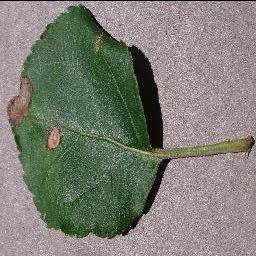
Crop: apple
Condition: black_rot